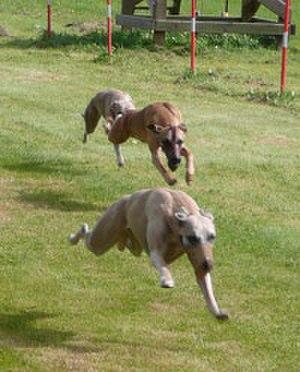
Courses de Lévriers Whippet
Le Lévrier Whippet est une race canine d'origine anglaise. La Fédération cynologique internationale le répertorie dans le groupe 10, Lévriers, section 3, standard n° 162.